Gobs and Gals

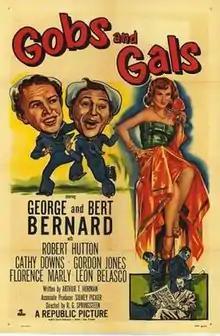
Theatrical release poster

Gobs and Gals is a 1952 American comedy film directed by R. G. Springsteen and written by Arthur T. Horman. The film stars George Bernard, Bert Bernard, Robert Hutton, Cathy Downs, Gordon Jones and Florence Marly. The film was released on May 1, 1952 by Republic Pictures.